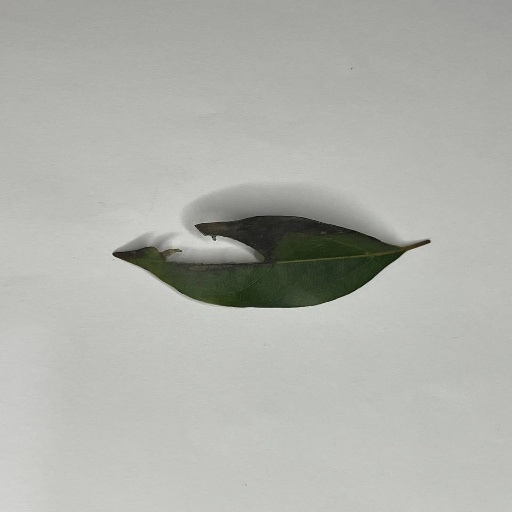
Species: Camphor
Leaf condition: Shot Hole